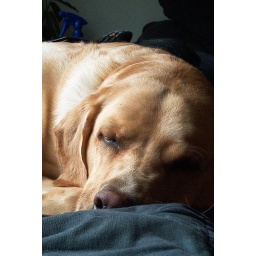
Our yellow lab sleeping on the couch in the sun